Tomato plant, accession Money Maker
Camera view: horizontal (90 deg, fisheye); turntable rotation: 150 degrees
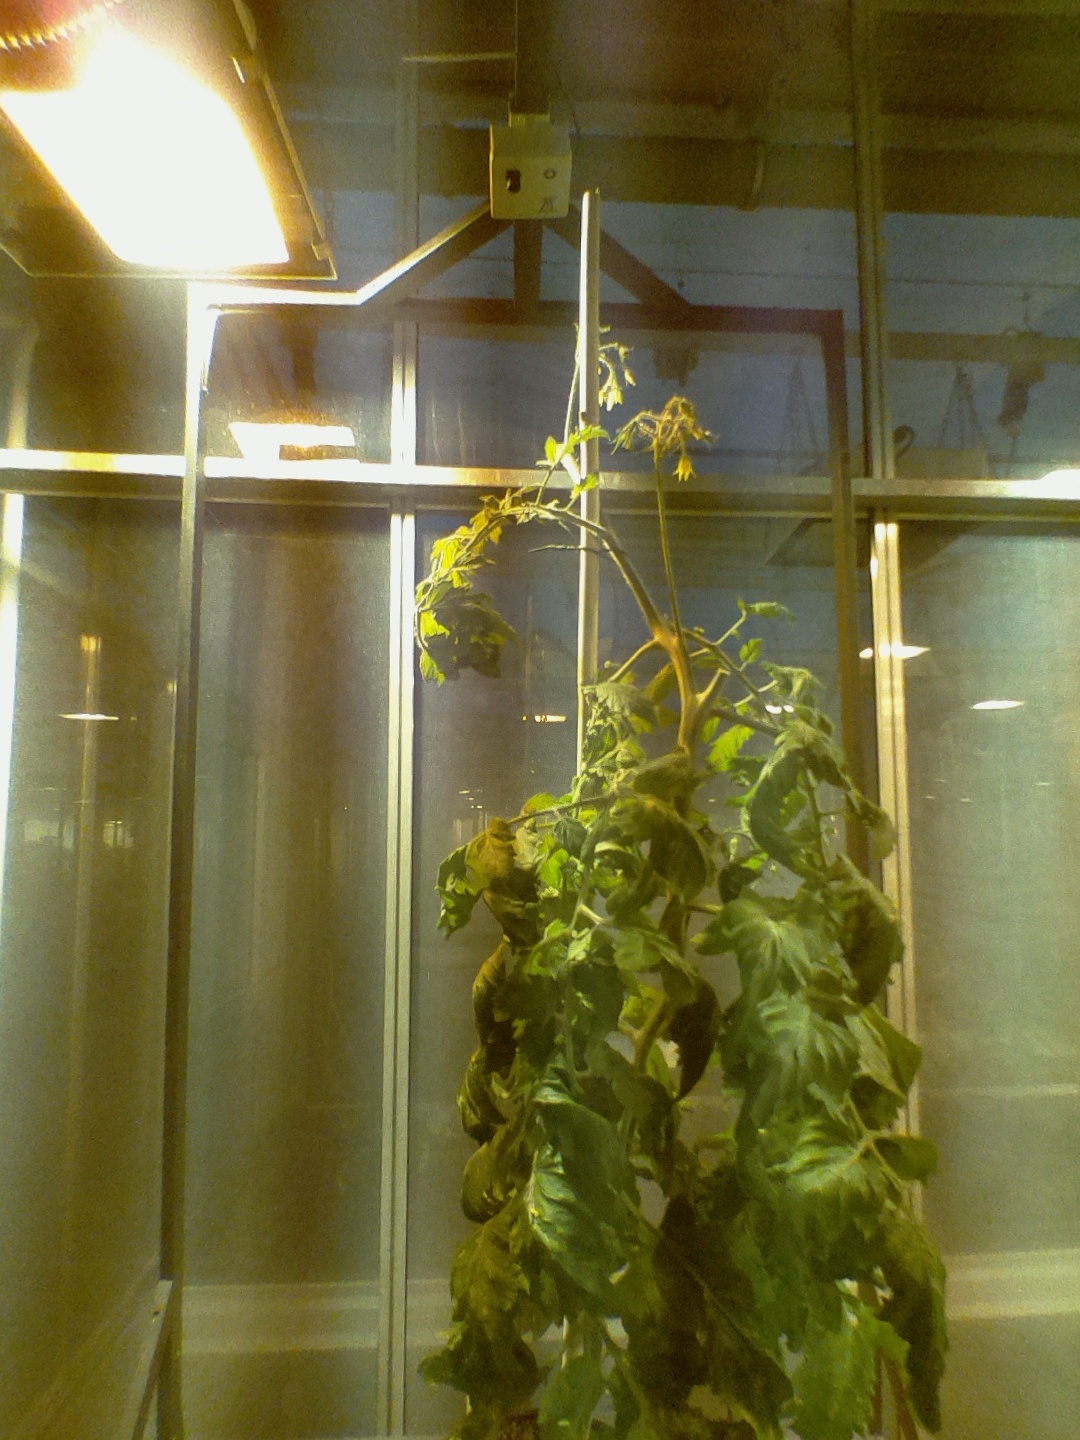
BBCH growth stage 73: 30%-40% of final fruit size